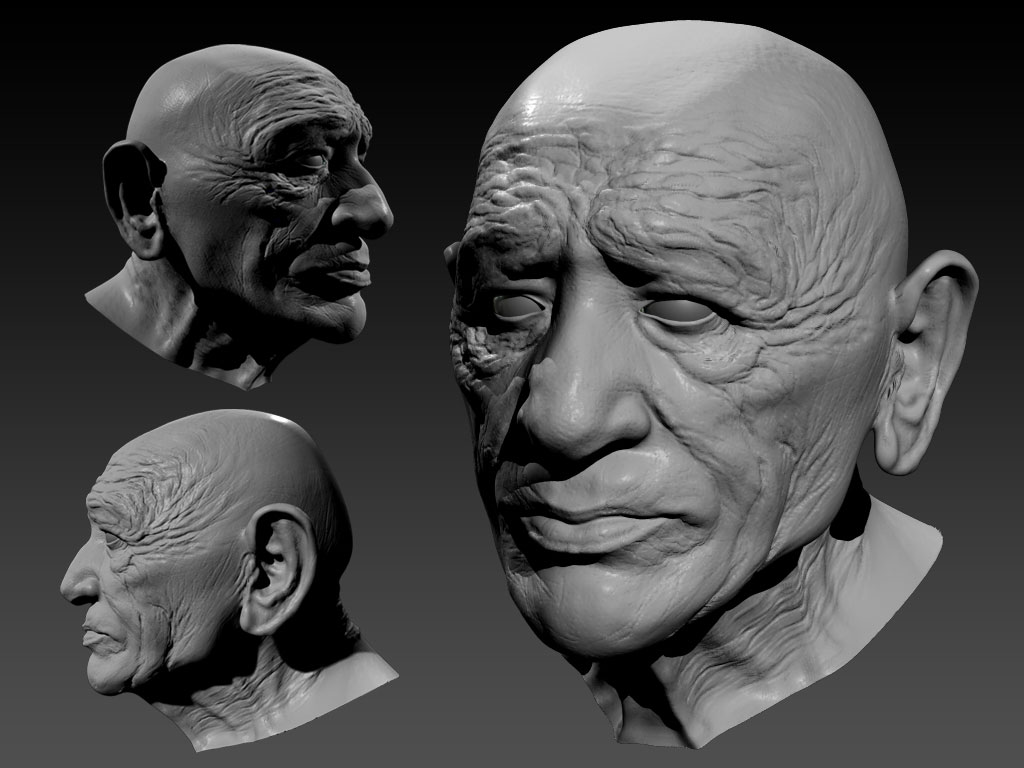
Gender: men